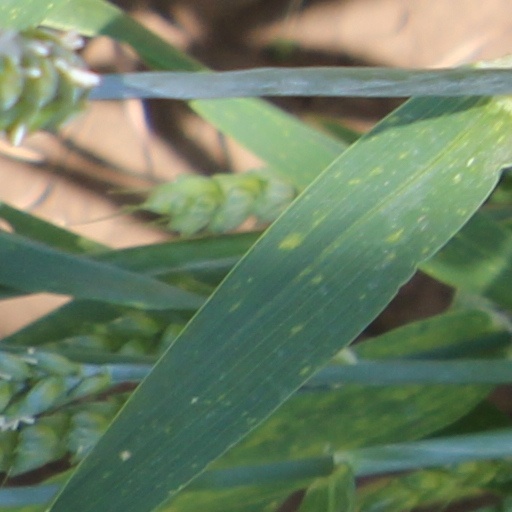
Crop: wheat